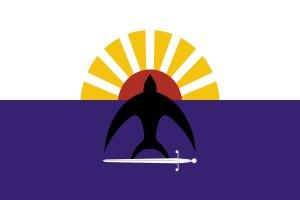
Cozumel est une île de la mer des Caraïbes située au large de la côte orientale de la péninsule du Yucatán. Elle constitue l'une des neuf municipalités de l'État de Quintana Roo, au Mexique. Cozumel attire de nombreux touristes notamment pour la plongée sous-marine.